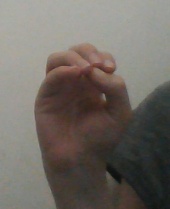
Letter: ha